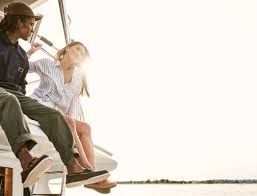
Label: Boat